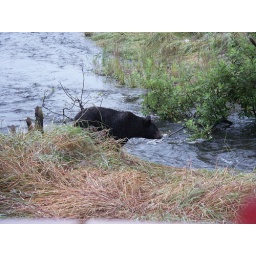
Black bear fishing for salmon in stream running off Mendenhall Glacier